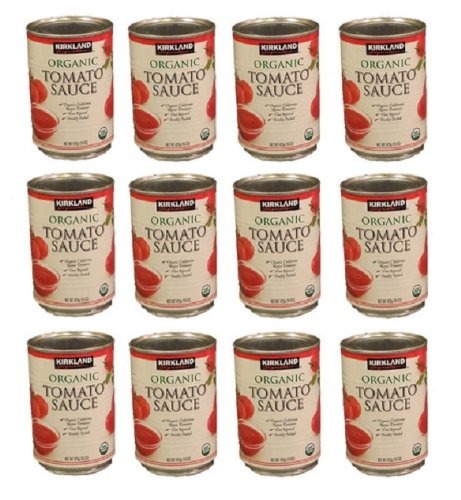
Item Name: Kirkland Signature Organic Tomato Sauce: 12 Cans of 15 Oz - Cos8
Value: 180.0
Unit: Fl Oz

Price: 20.23